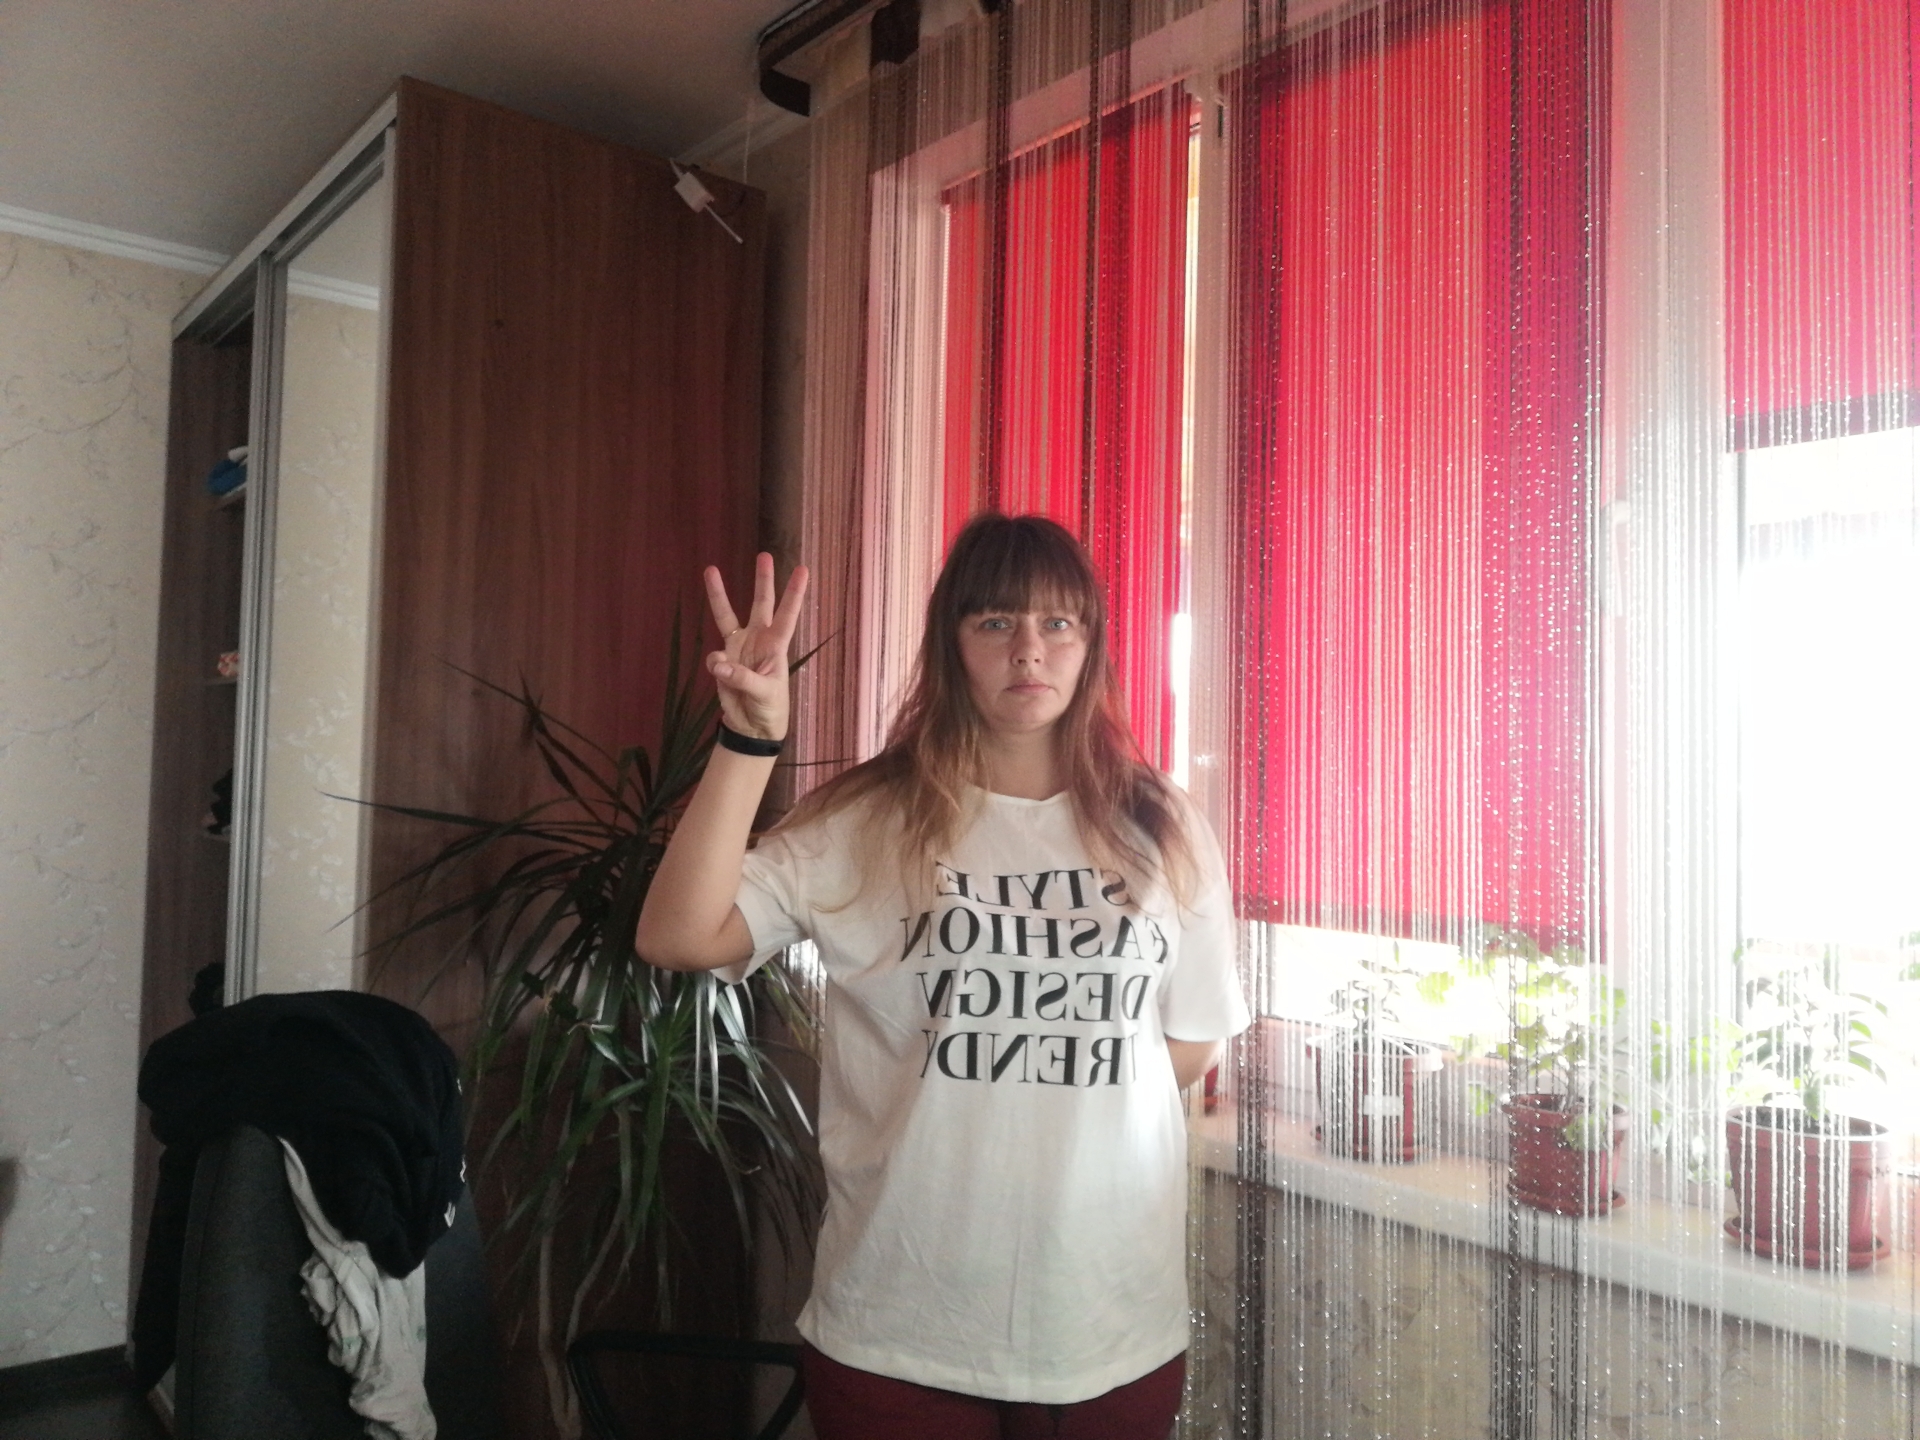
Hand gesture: three